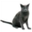
Label: cat